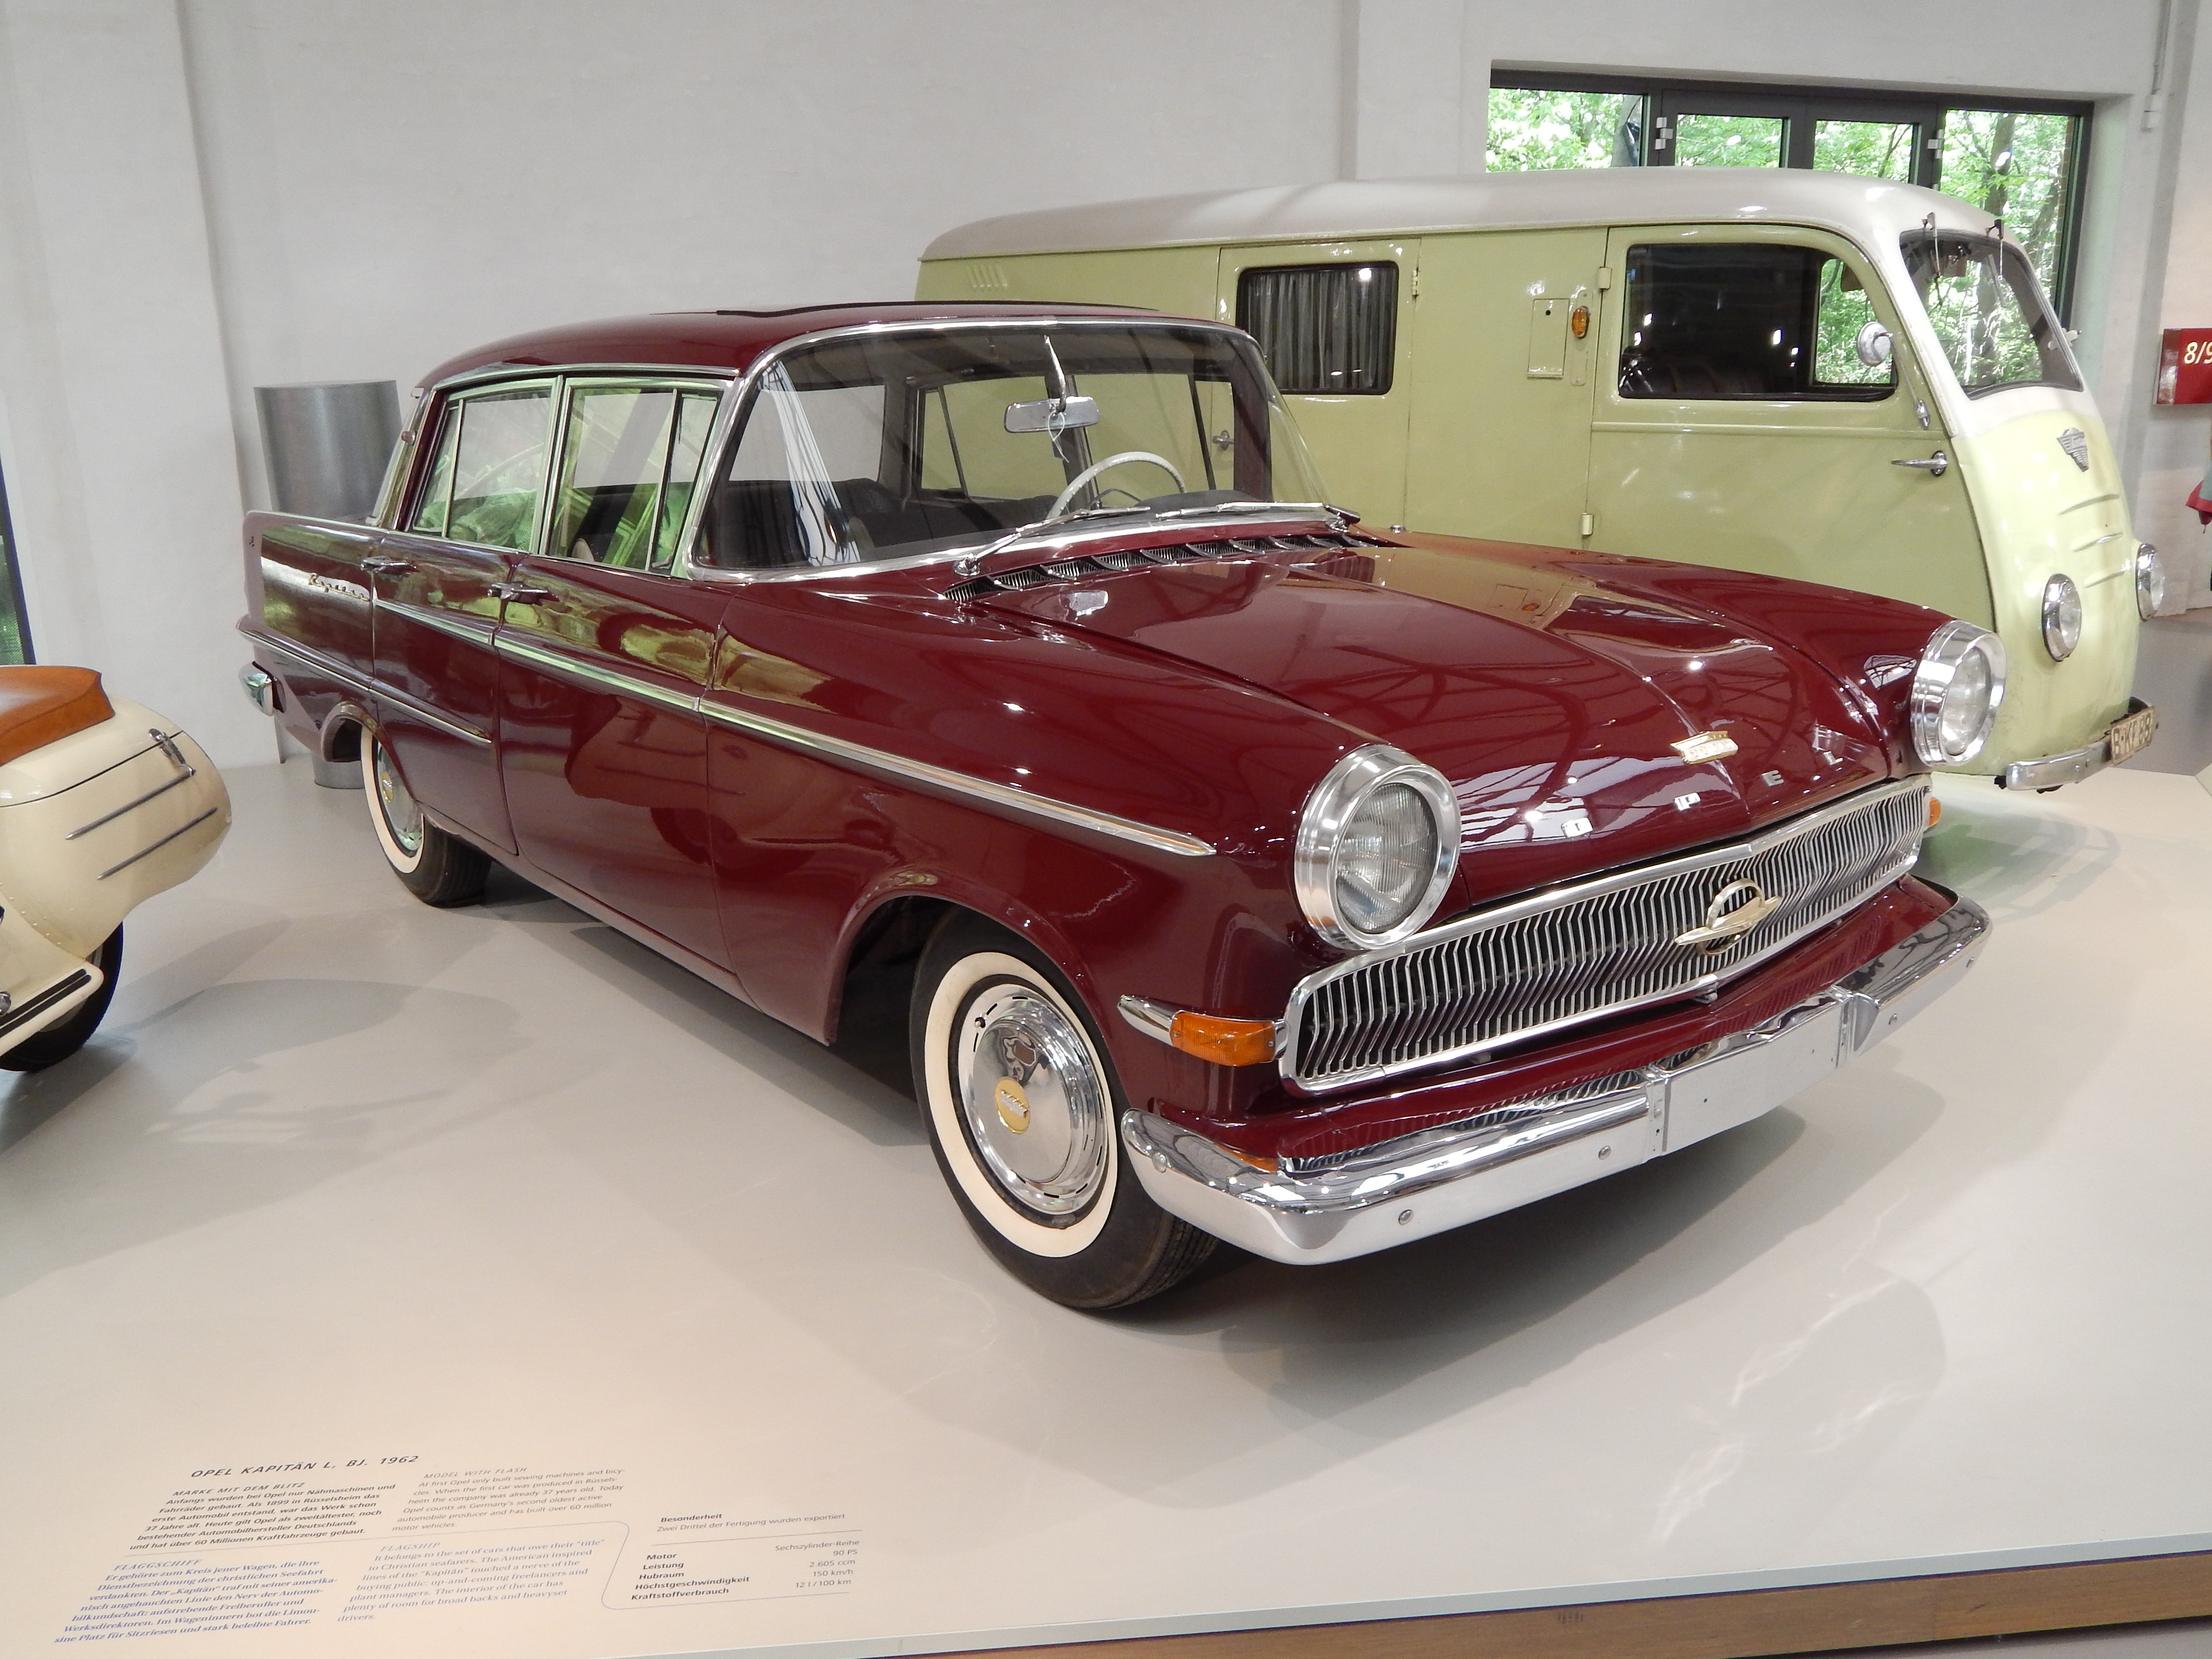
car, transport, vehicle, sedan, old cars, antique car, auto show, land vehicle, automobile make, automotive exterior, compact car, luxury vehicle, antique vehicles